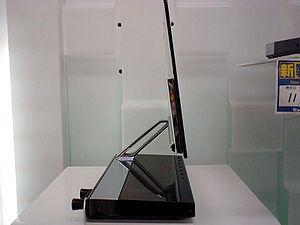
Une Matrice Active OLED ou AMOLED, ou matrice active à diodes électroluminescentes organiques est un type d’écran qui associe une technique de matrice active et une technologie OLED. Cette technique permet la réalisation d’écrans de grandes dimensions, à forte résolution et à plus faible consommation électrique que les écrans à matrices passives.